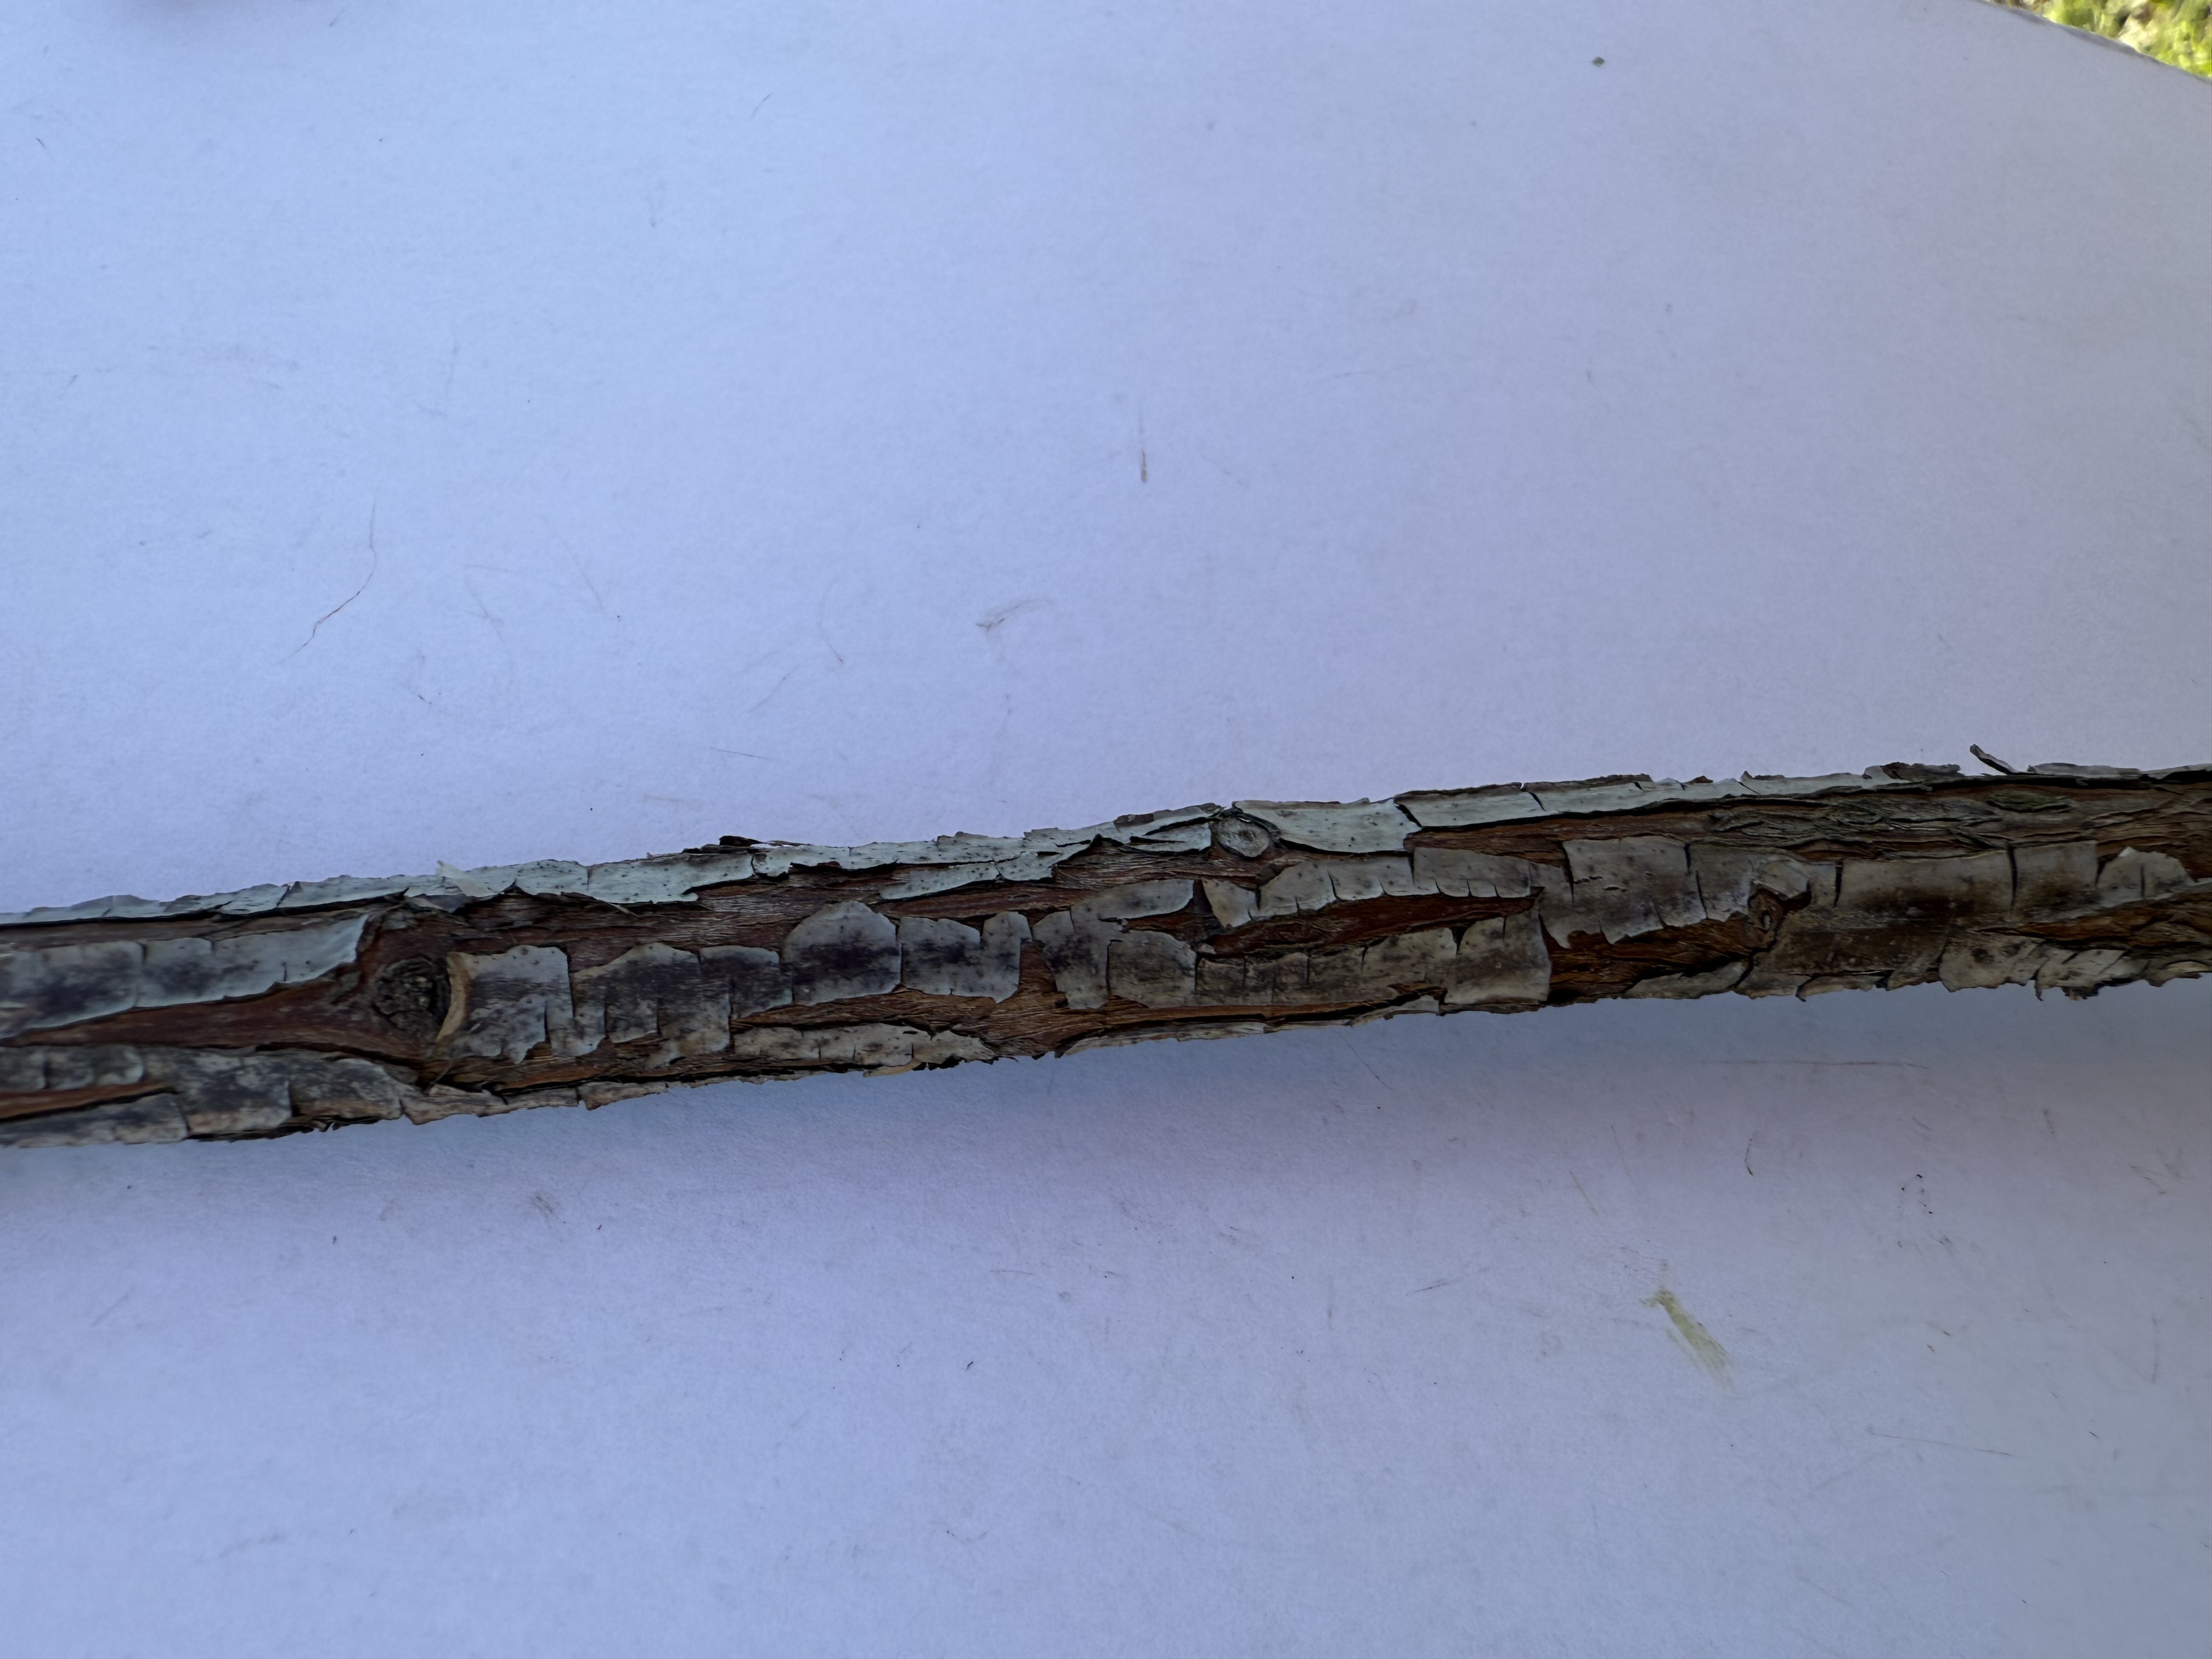
Variety: Wild Strawberry